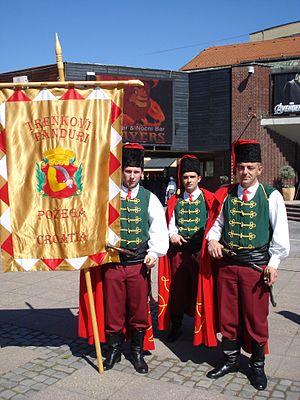
Le terme pandoure ou pandour désigne à l’origine les gardes des boyards dans les principautés chrétiennes vassales de l'Empire ottoman ; plus tard, ils sont présents dans les armées de l’Empire des Habsbourg d'Autriche comme troupes irrégulières ou comme gardes impériaux.